Zonda wind

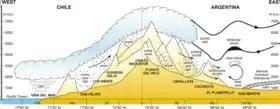
Diagram showing the Foehn effect creating the Zonda.

The Zonda is a dry wind (often carrying dust) which comes from the polar maritime air, warmed by descent from the crest, which is approximately above sea level. It may exceed a velocity of .